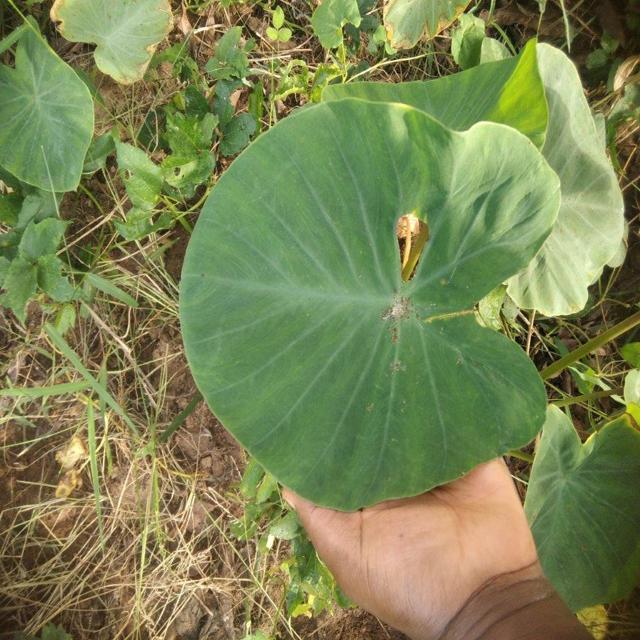
Label: Healthy